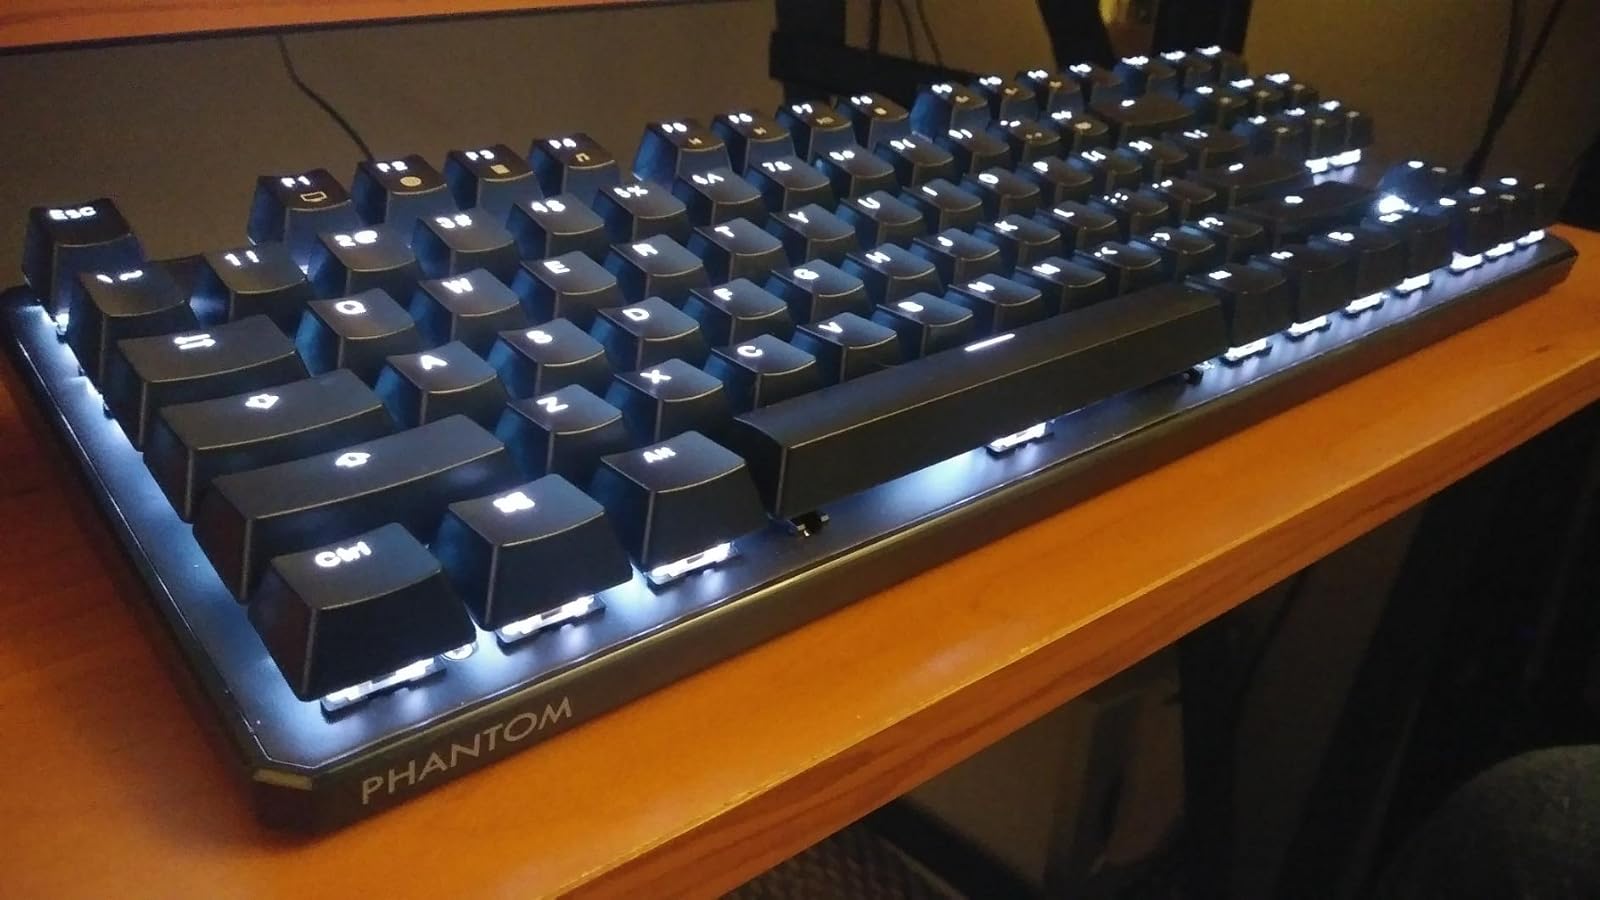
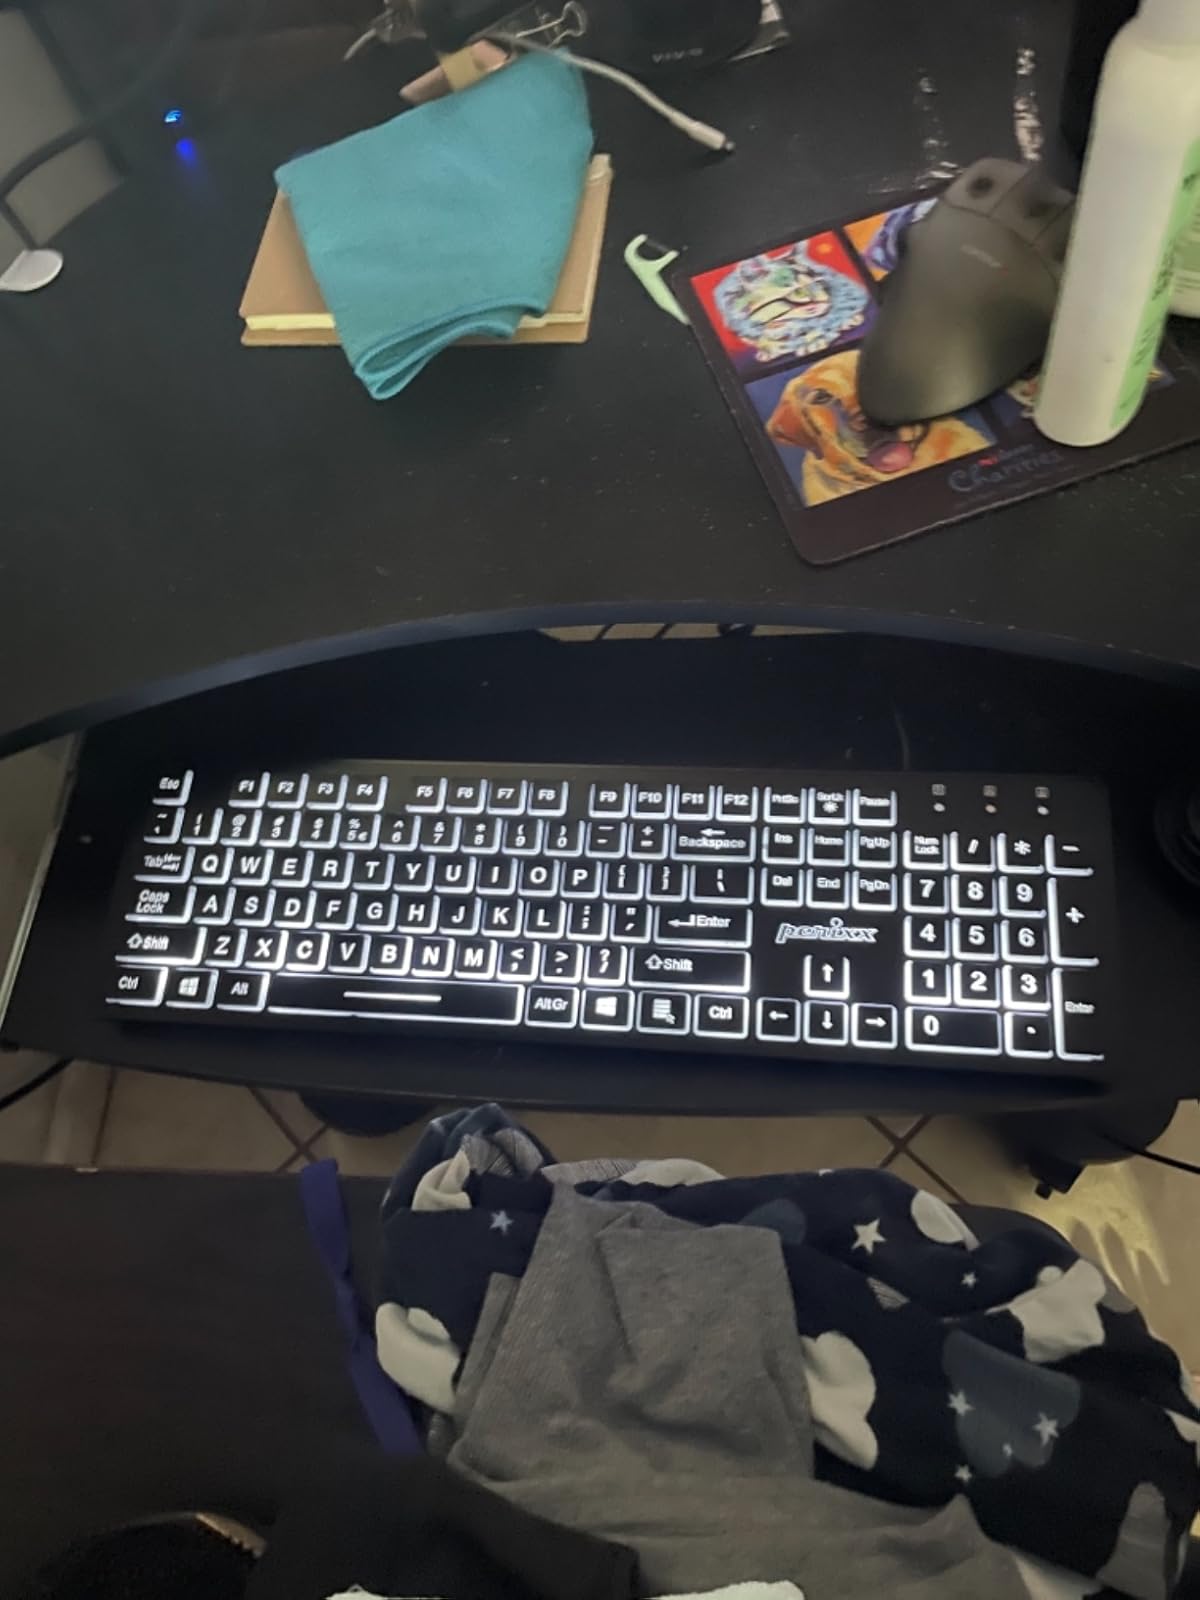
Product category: keyboard
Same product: no